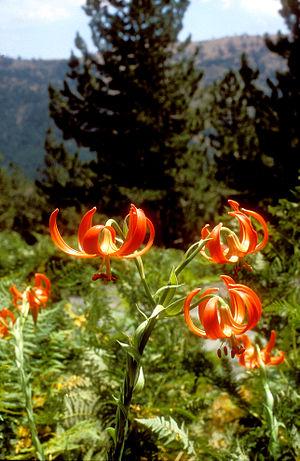
Le parc national du Pinde est un parc national de Grèce. Il a été créé en 1966.